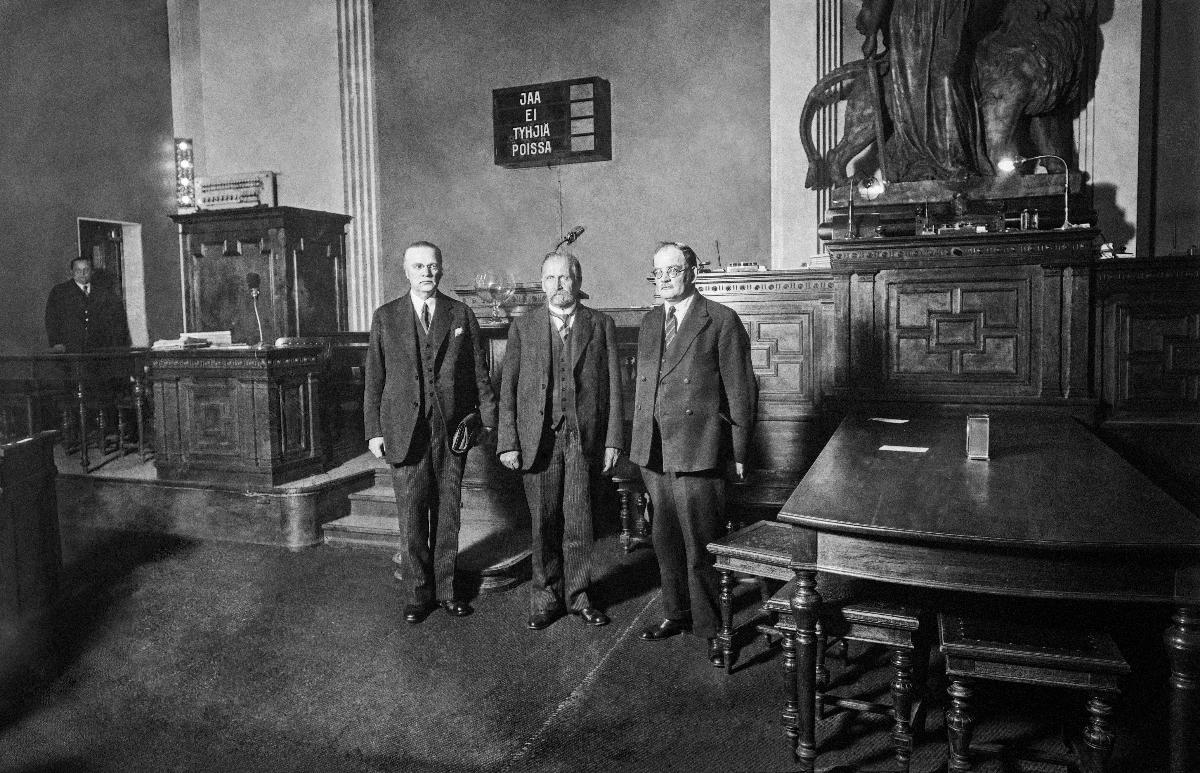
Eduskunnan avajaiset
Riksdagens öppnande; Opening of the Parliament
sisällön kuvaus: Eduskunnan avajaiset Helsingissä 21.10.1930. Vastavalitut puhemiehet vasemmalta oikealle: Professori Antti Tulenheimo, pankinjohtaja Kyösti Kallio ja pormestari Väinö Hakkila. content description: Opening of the Parliament in Helsinki 21.10.1930. The newly elected speakers from left to right: Professor Antti Tulenheimo, Bank director Kyösti Kallio and Mayor Väinö Hakkila. innehållsbeskrivning: Riksdagens öppnande i Helsingfors 21.10.1930. Nyvalda presidiet från vänster till höger: Professor Antti Tulenheimo, bankdirektör Kyösti Kallio och borgmästare Väinö Hakkila.
Kuvaaja: Sundström, Hugo, kuvaaja
Vuosi: 1930
Paikka: Suomi, Uusimaa, Helsinki
Aiheet: Hakkila, Väinö; Kallio, Kyösti; Tulenheimo, Antti; politiikka; eduskunta (parlamentit); poliitikot; kansanedustajat; eduskunnan puhemiehet; ryhmäkuva; HBL; politics; parliament; politicians; members of parliament; representatives; members of the parliament; speakers of the parliament; politik; riksdagen; politiker; riksdagsledamöter; riksdagsmän; riksdagens talmän